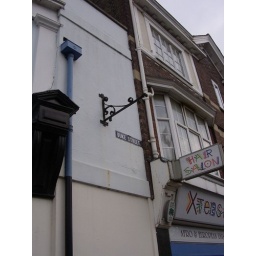
The old street sign just below the metal bracket.